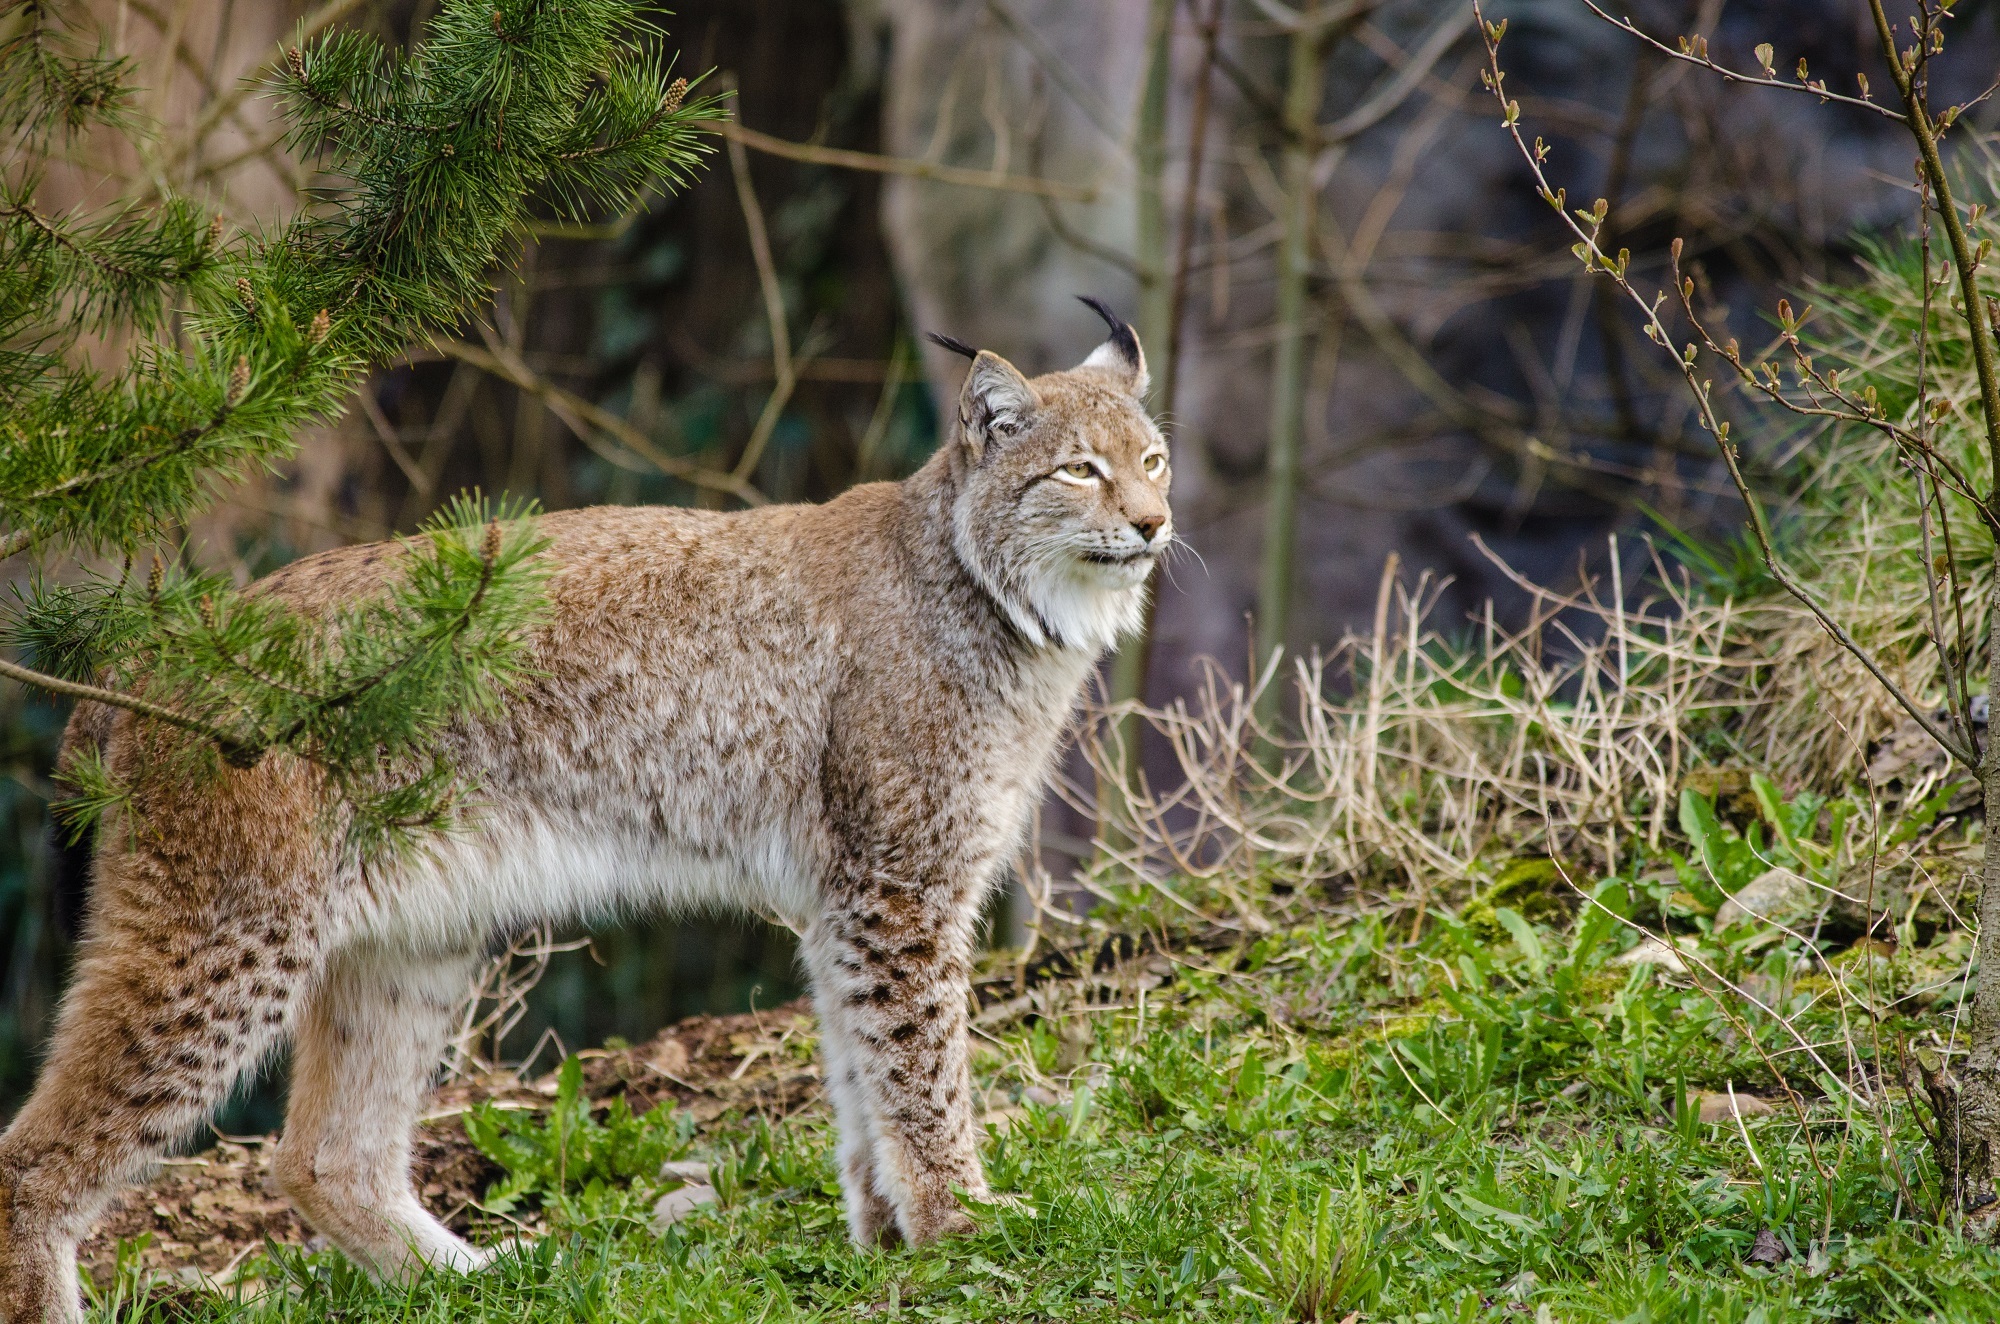
nature, forest, looking, wildlife, wild, standing, portrait, mammal, predator, fauna, big cat, outdoors, vertebrate, hunter, lynx, bobcat, puma, wild cat, small to medium sized cats, cat like mammal